History of Zagreb

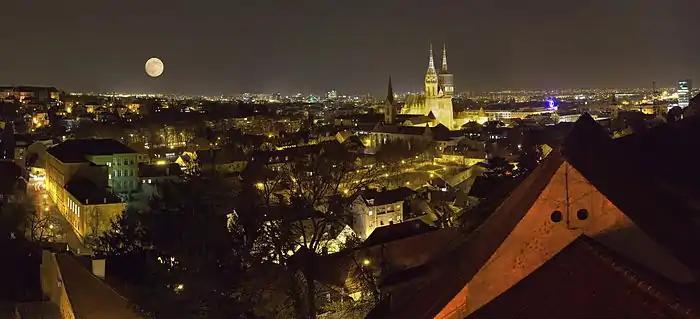
Zagreb at night.

The new conflict broke out in 1396 and two sides clashed again. After a period of bloody and bitter fighting there were several massacres of the citizens, destruction of houses and looting. The bishop excommunicated Gradec in pompous ceremony in January 1397. On New Year's Eve, residents of Kaptol even dug out the graves of citizens of Gradec who were buried after excommunication and desecrated their remains. Gradec citizens ignored bishop's curse and again complained to the king Sigismund, who eventually forced bishop to lift his excommunication in St. Mark's Church. The king also absolved Gradec citizens from any kind of crime against Kaptol.